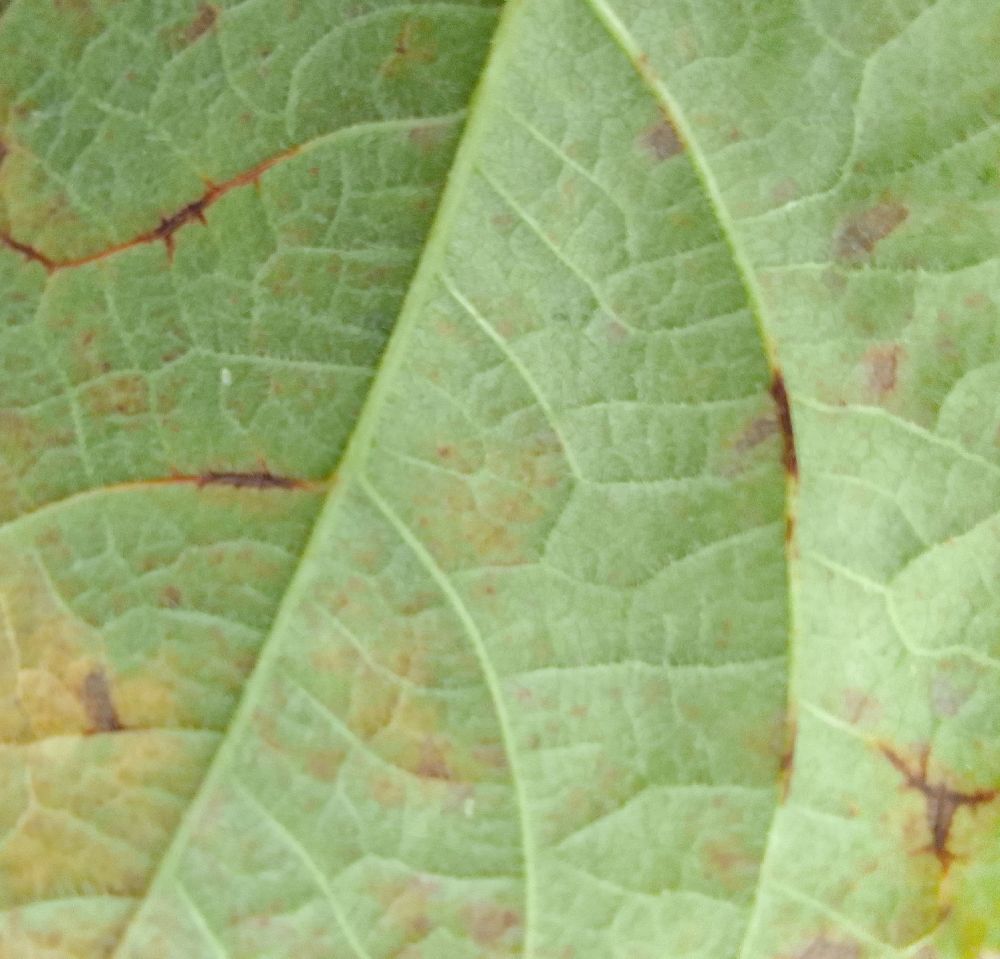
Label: anthracnose